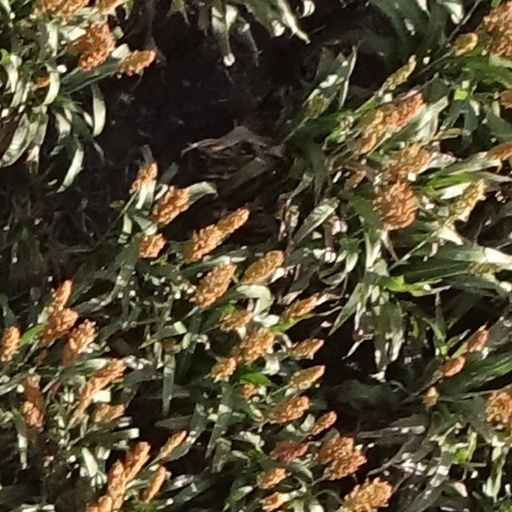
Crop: sorghum